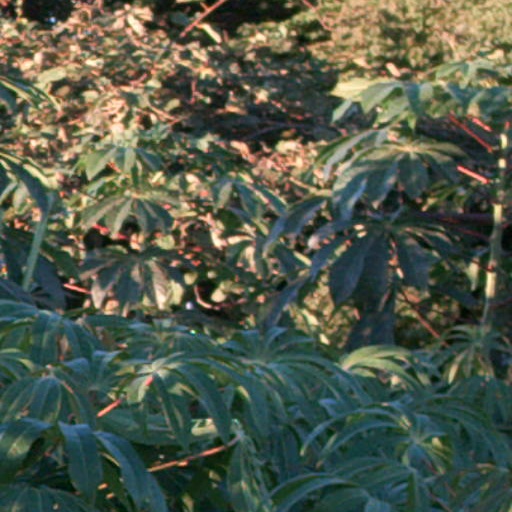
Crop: cassava